Paul Wegener

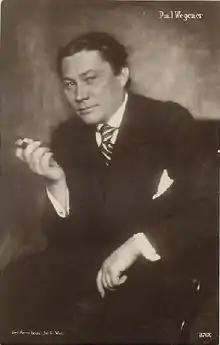
Wegener in 1916

Paul Wegener (11 December 1874 – 13 September 1948) was a German actor, writer, and film director known for his pioneering role in German expressionist cinema.